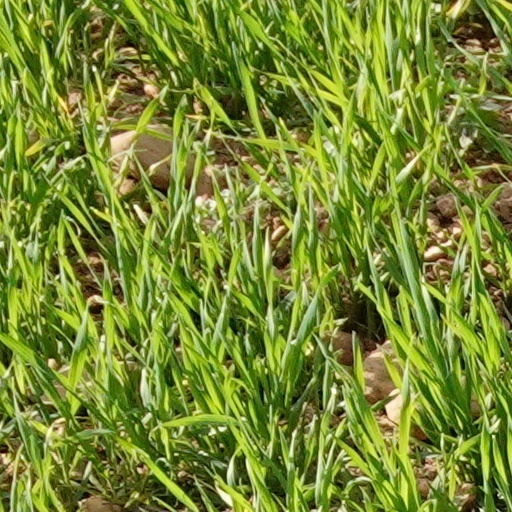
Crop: wheat